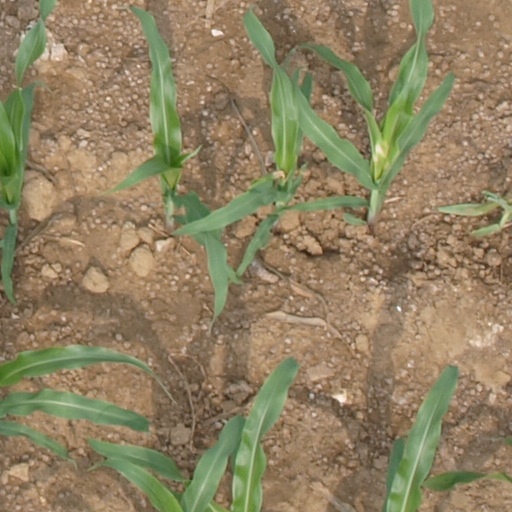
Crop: maize; corn